Paul the Octopus

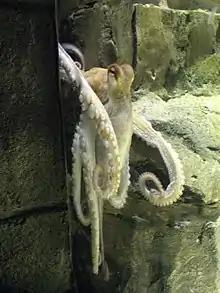
Paul in his tank, 2010

Paul was hatched from an egg at the Sea Life Centre in Weymouth, England, and was then moved to a tank at one of the chain's centres at Oberhausen in Germany. Paul's name derived from the title of a poem by the German children's writer Boy Lornsen: "Der Tintenfisch Paul Oktopus".